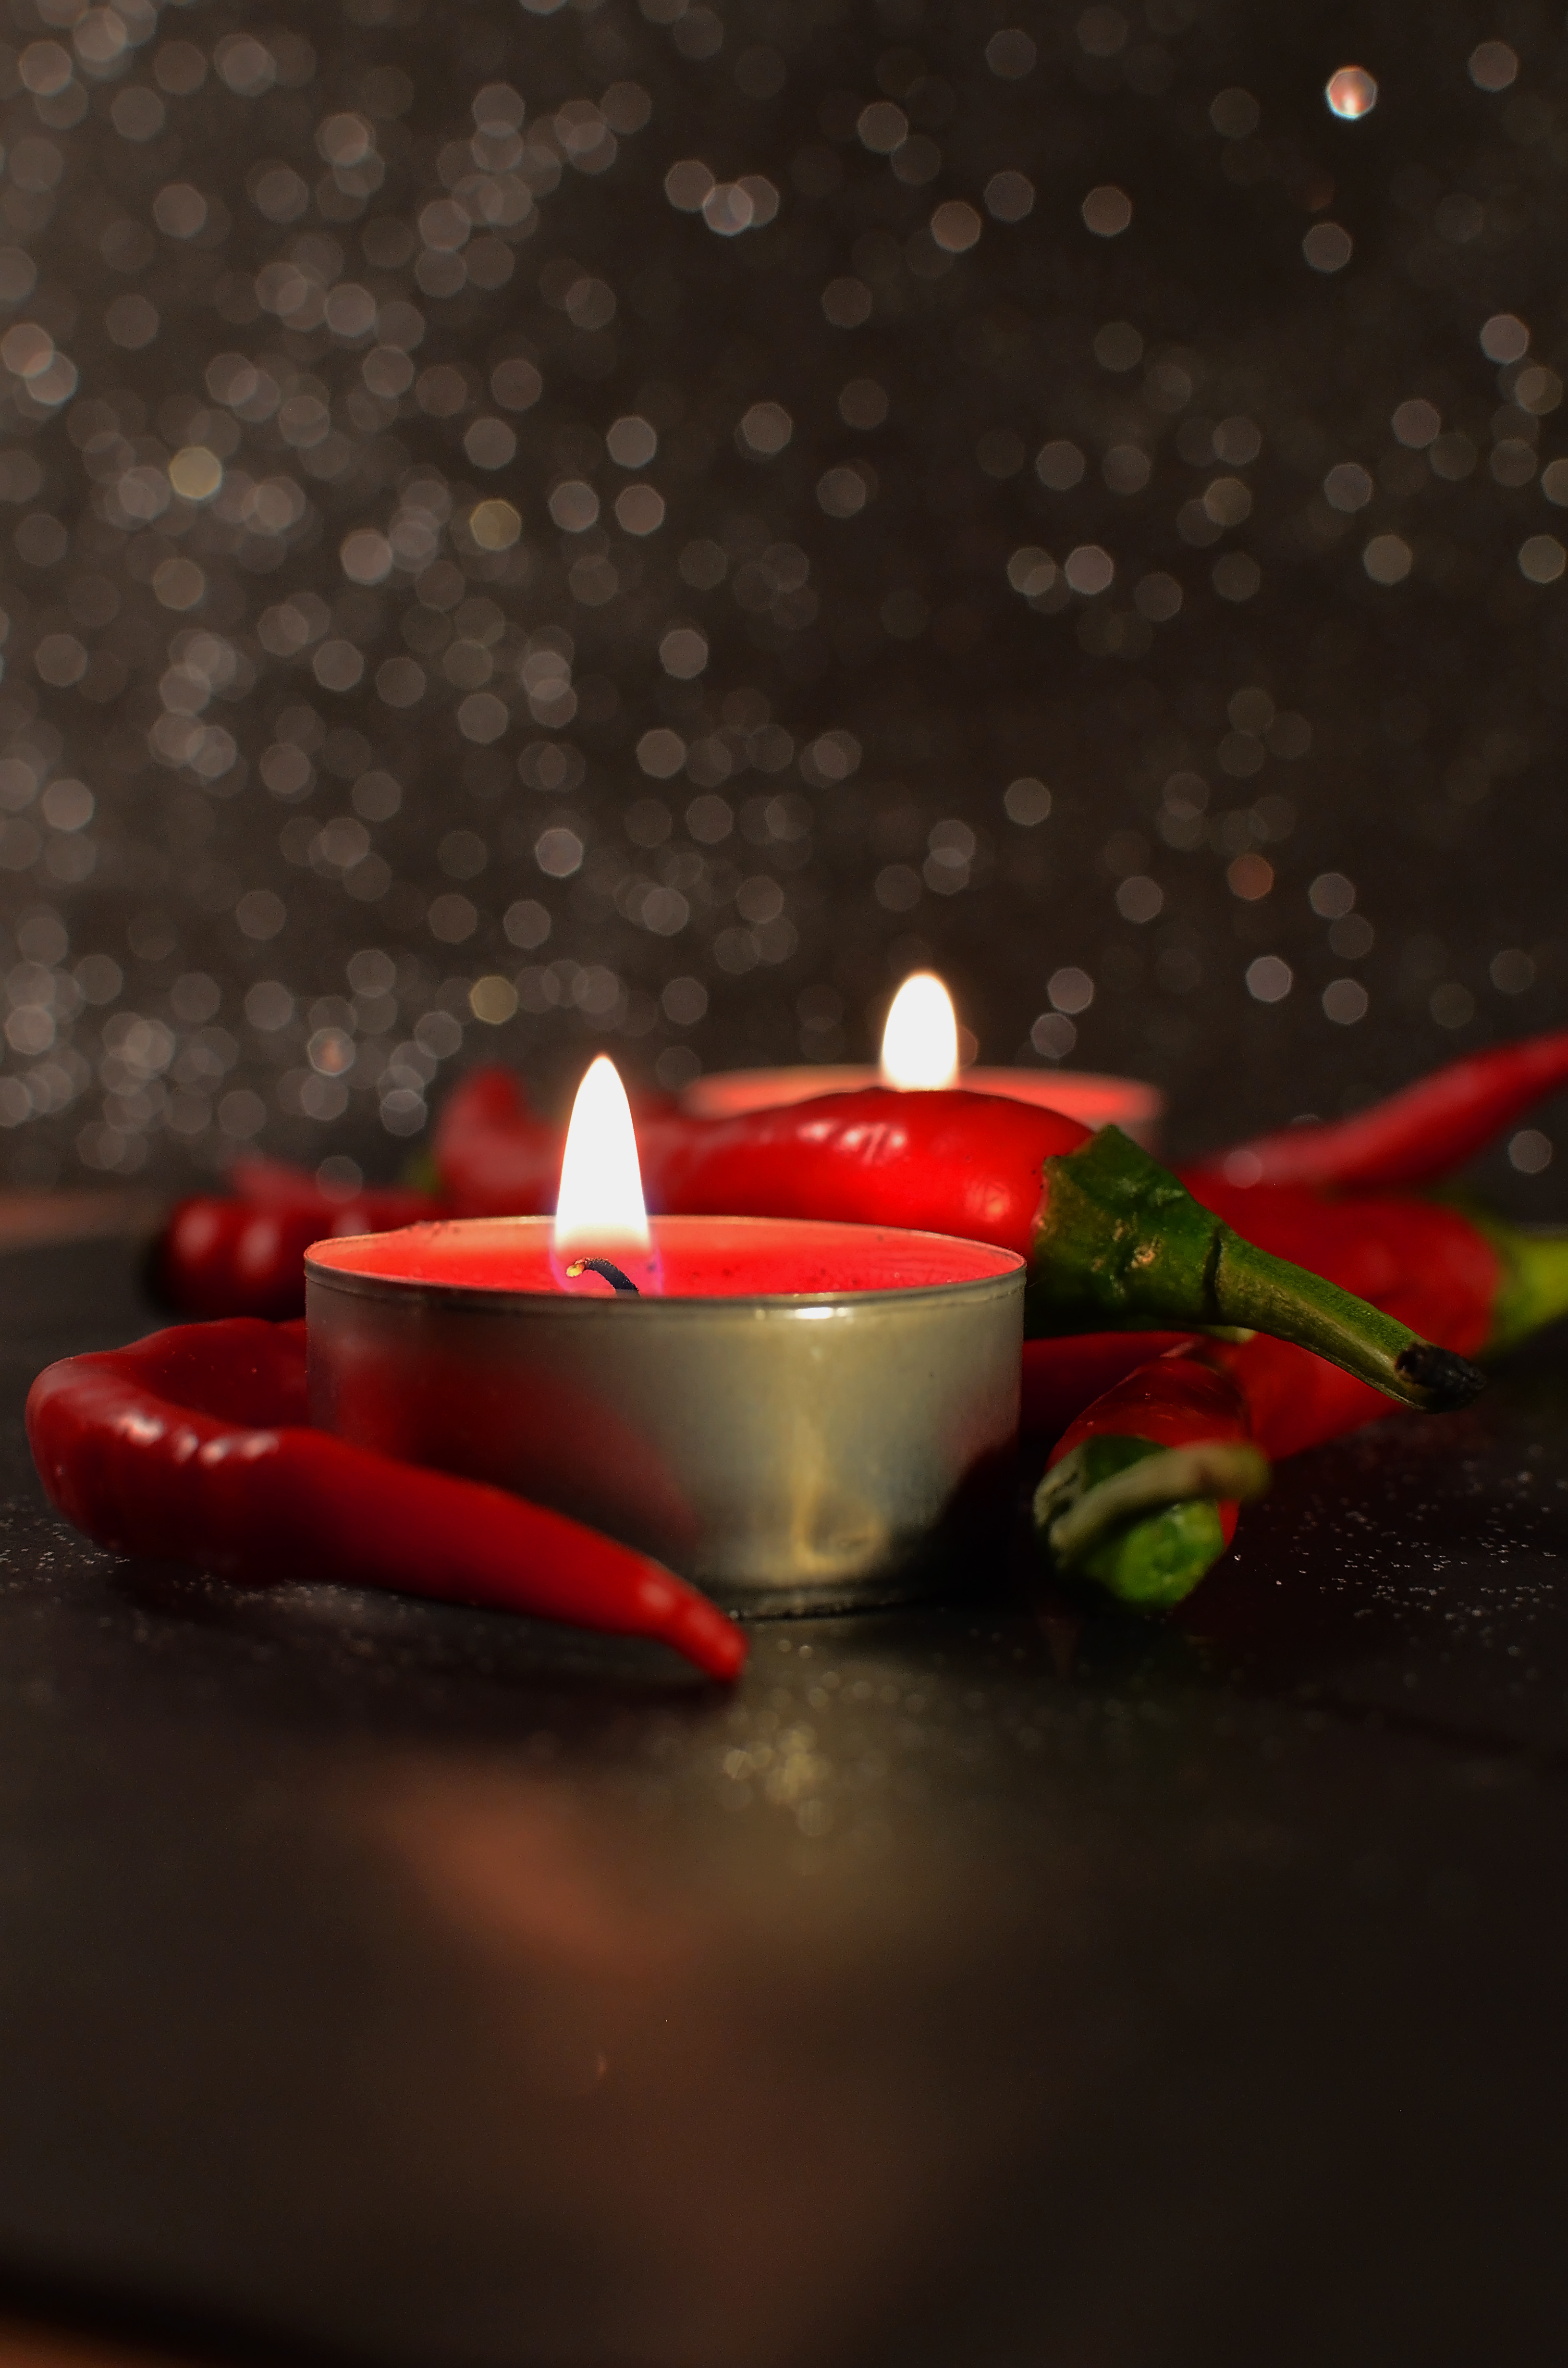
flower, red, color, christmas, lighting, candles, hot, macro photography, chillies